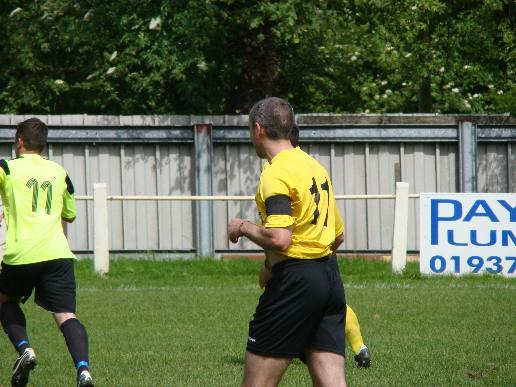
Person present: Yes